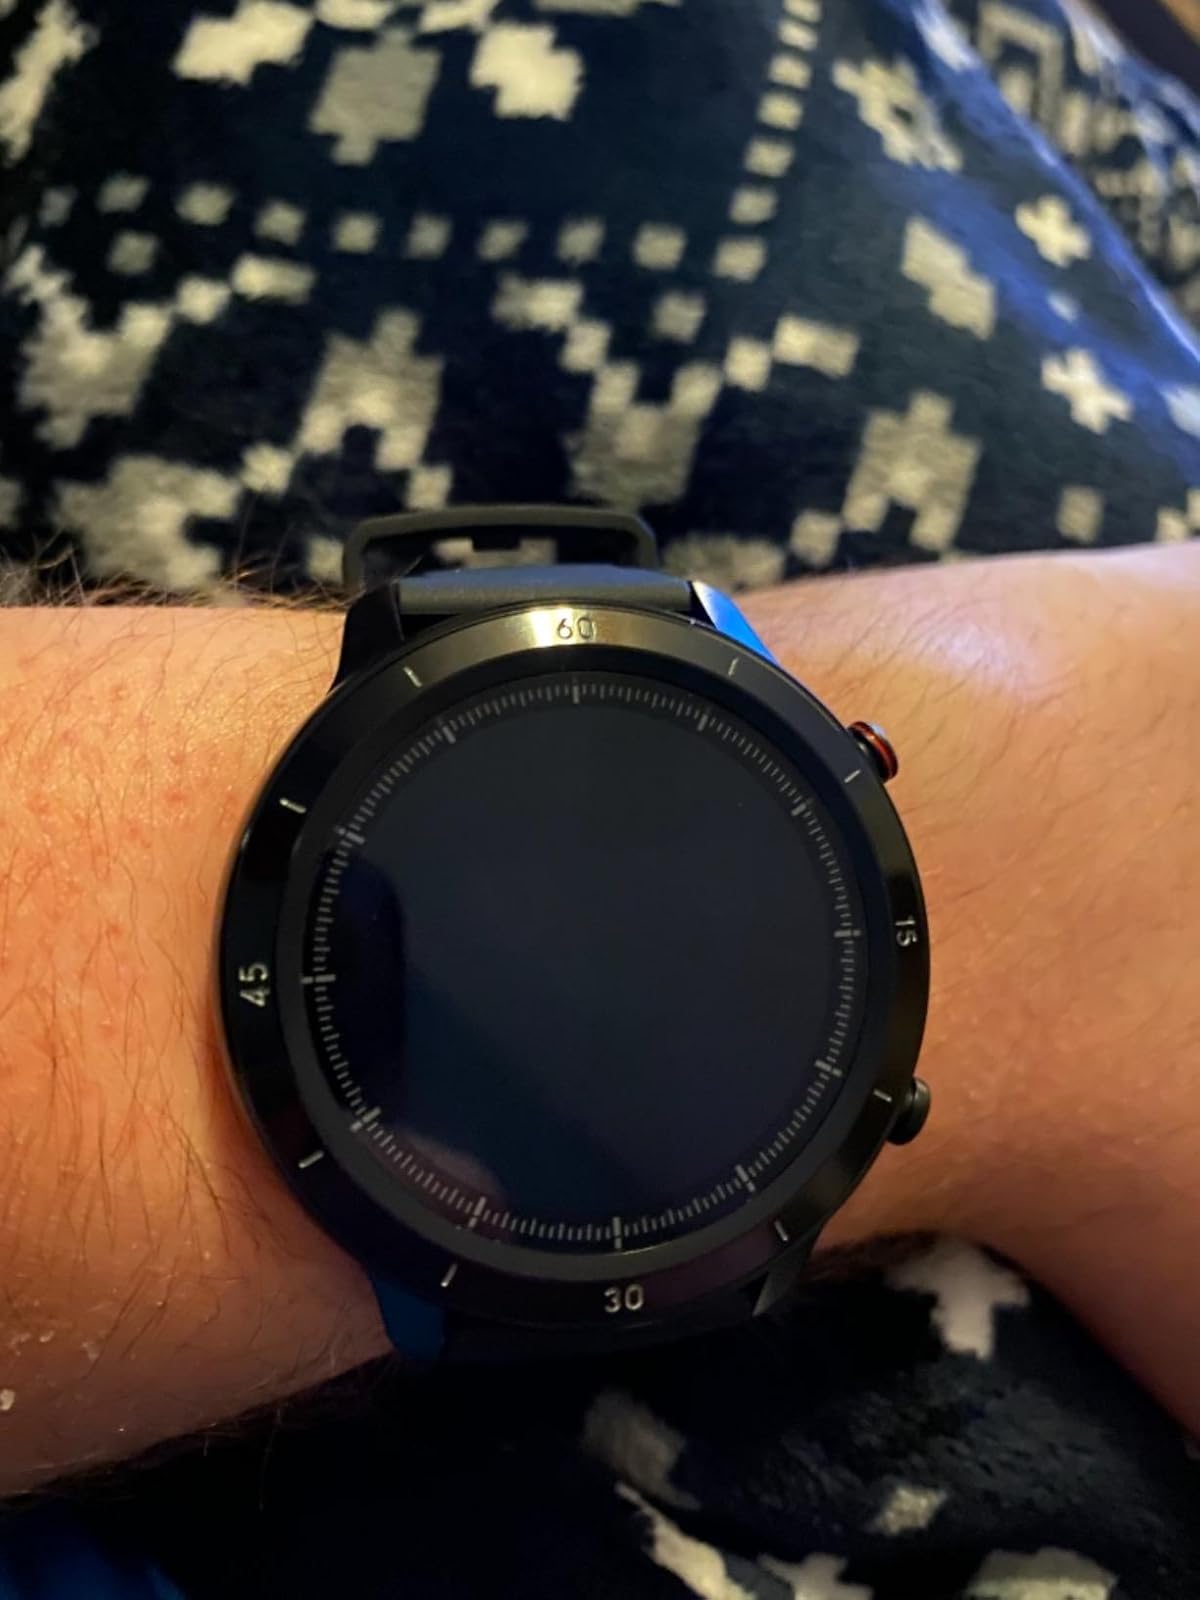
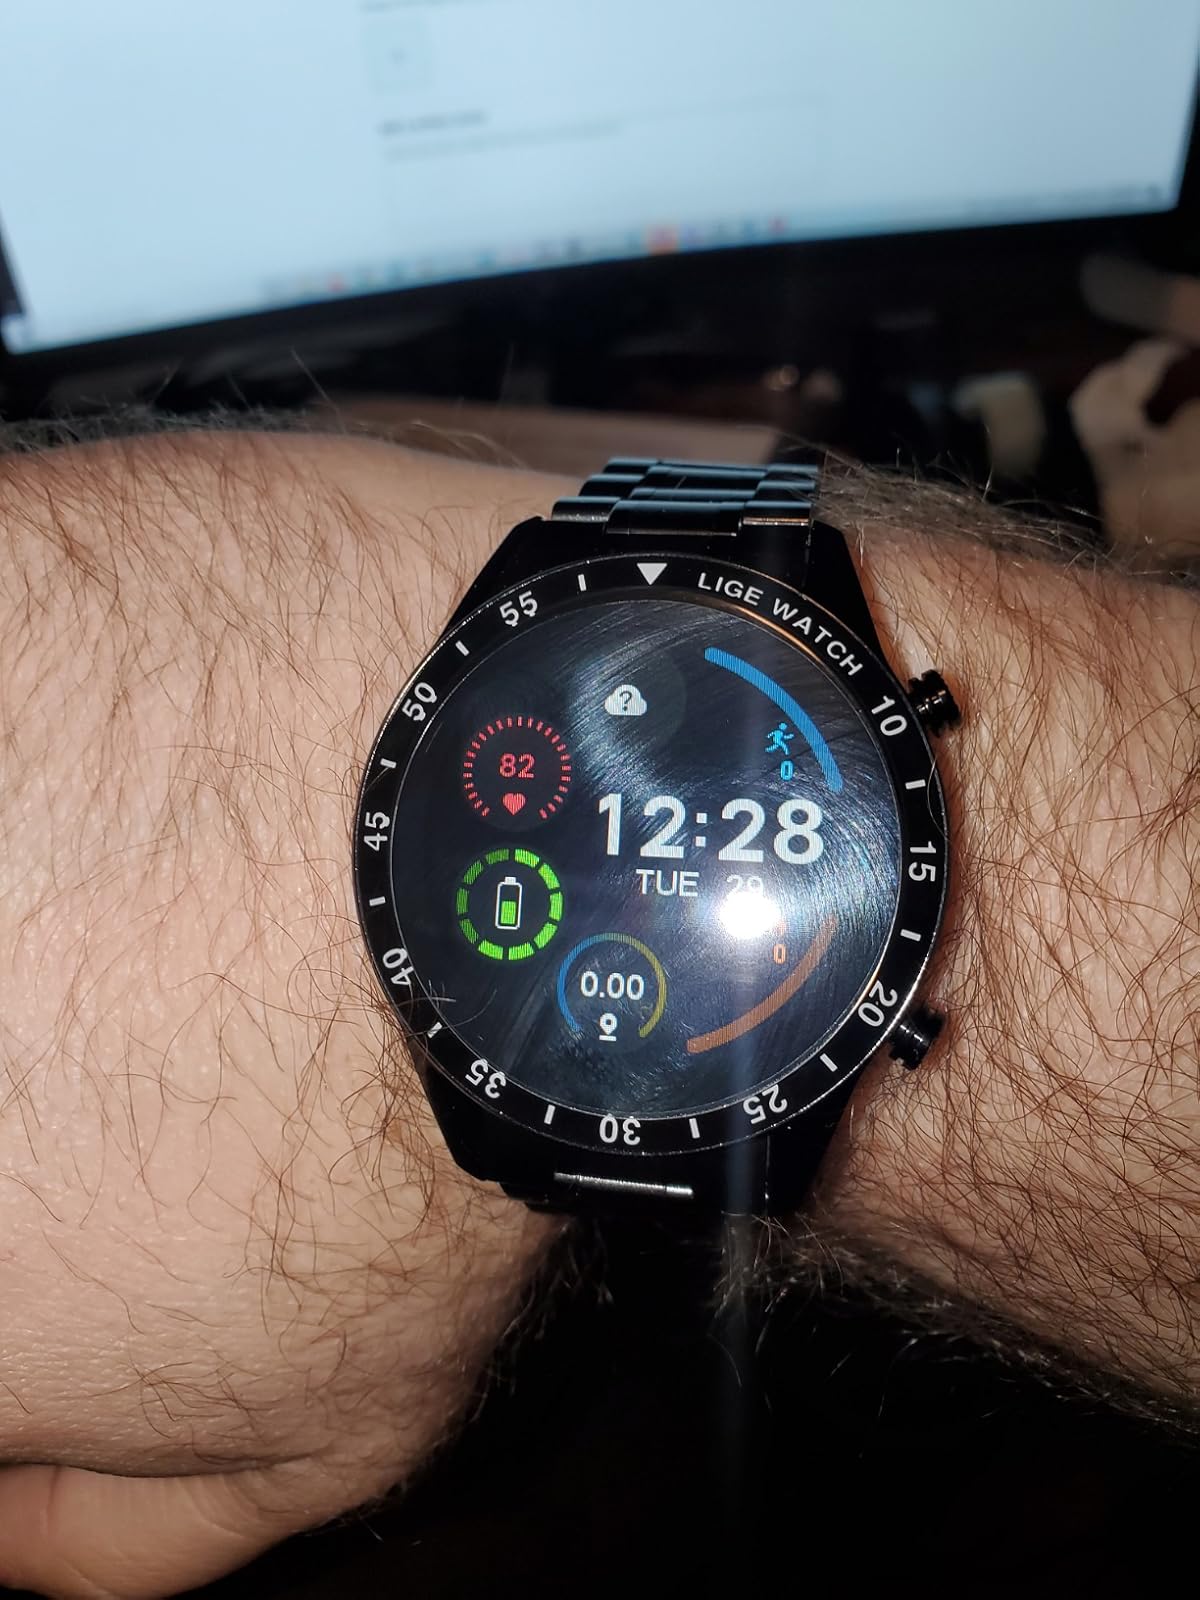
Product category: smartwatch
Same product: no